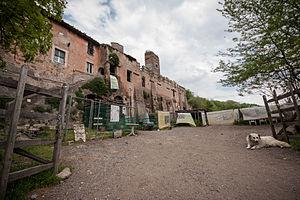
Le parc de la Caffarella est un grand parc situé au sud-est de Rome. Il fait partie du parc régional de l'Appia Antica. Le parc est contenu dans la Vallée de la Caffarella et est bordé sur son côté nord par la Via Latina et au sud par la via Appia. Il s'étend du mur d'Aurélien jusqu'à la Via dell'Almone et a une superficie de 132 hectares. Il est traversé par la rivière Almone, et contient plusieurs éléments archéologiques d'intérêt, ainsi qu'une ferme, et a une grande valeur écologique, avec notamment 78 espèces d'oiseaux.